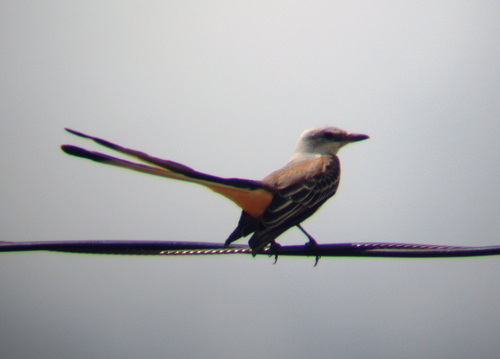
this little bird has an interesting shade of pink on its underside, with a ling tail and short bill.
a small bird with a long tail and a grey crown and brown wingsthe bird has a very long retrice that's black and yellow in color as well as a small body that has brown and yellow streaks on it.
a small bird with a orange body and brown head and feather is sitting on a wire.
this bird is brown and black in color with a black beak, and black eye rings.
this bird has wings that are black and has a long taila colorful bird with a sharp straight bill, dark brown and white wings, and yellow bottom.
a dark brown almost red bird a tail longer than its body.
this bird has wings that are brown and has a long tail feather
this bird has a orange rump and long coverts and rectrices
Species: Scissor Tailed Flycatcher